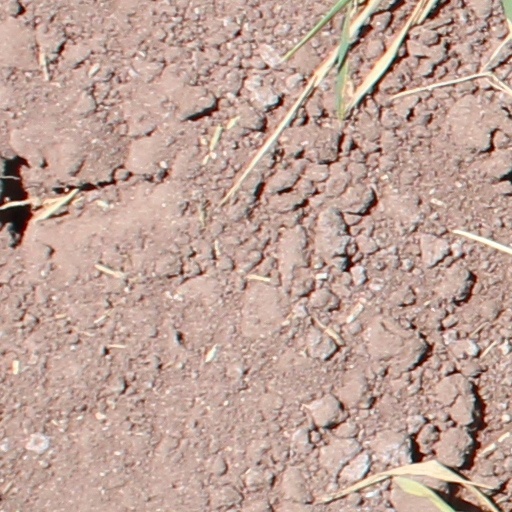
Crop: wheat